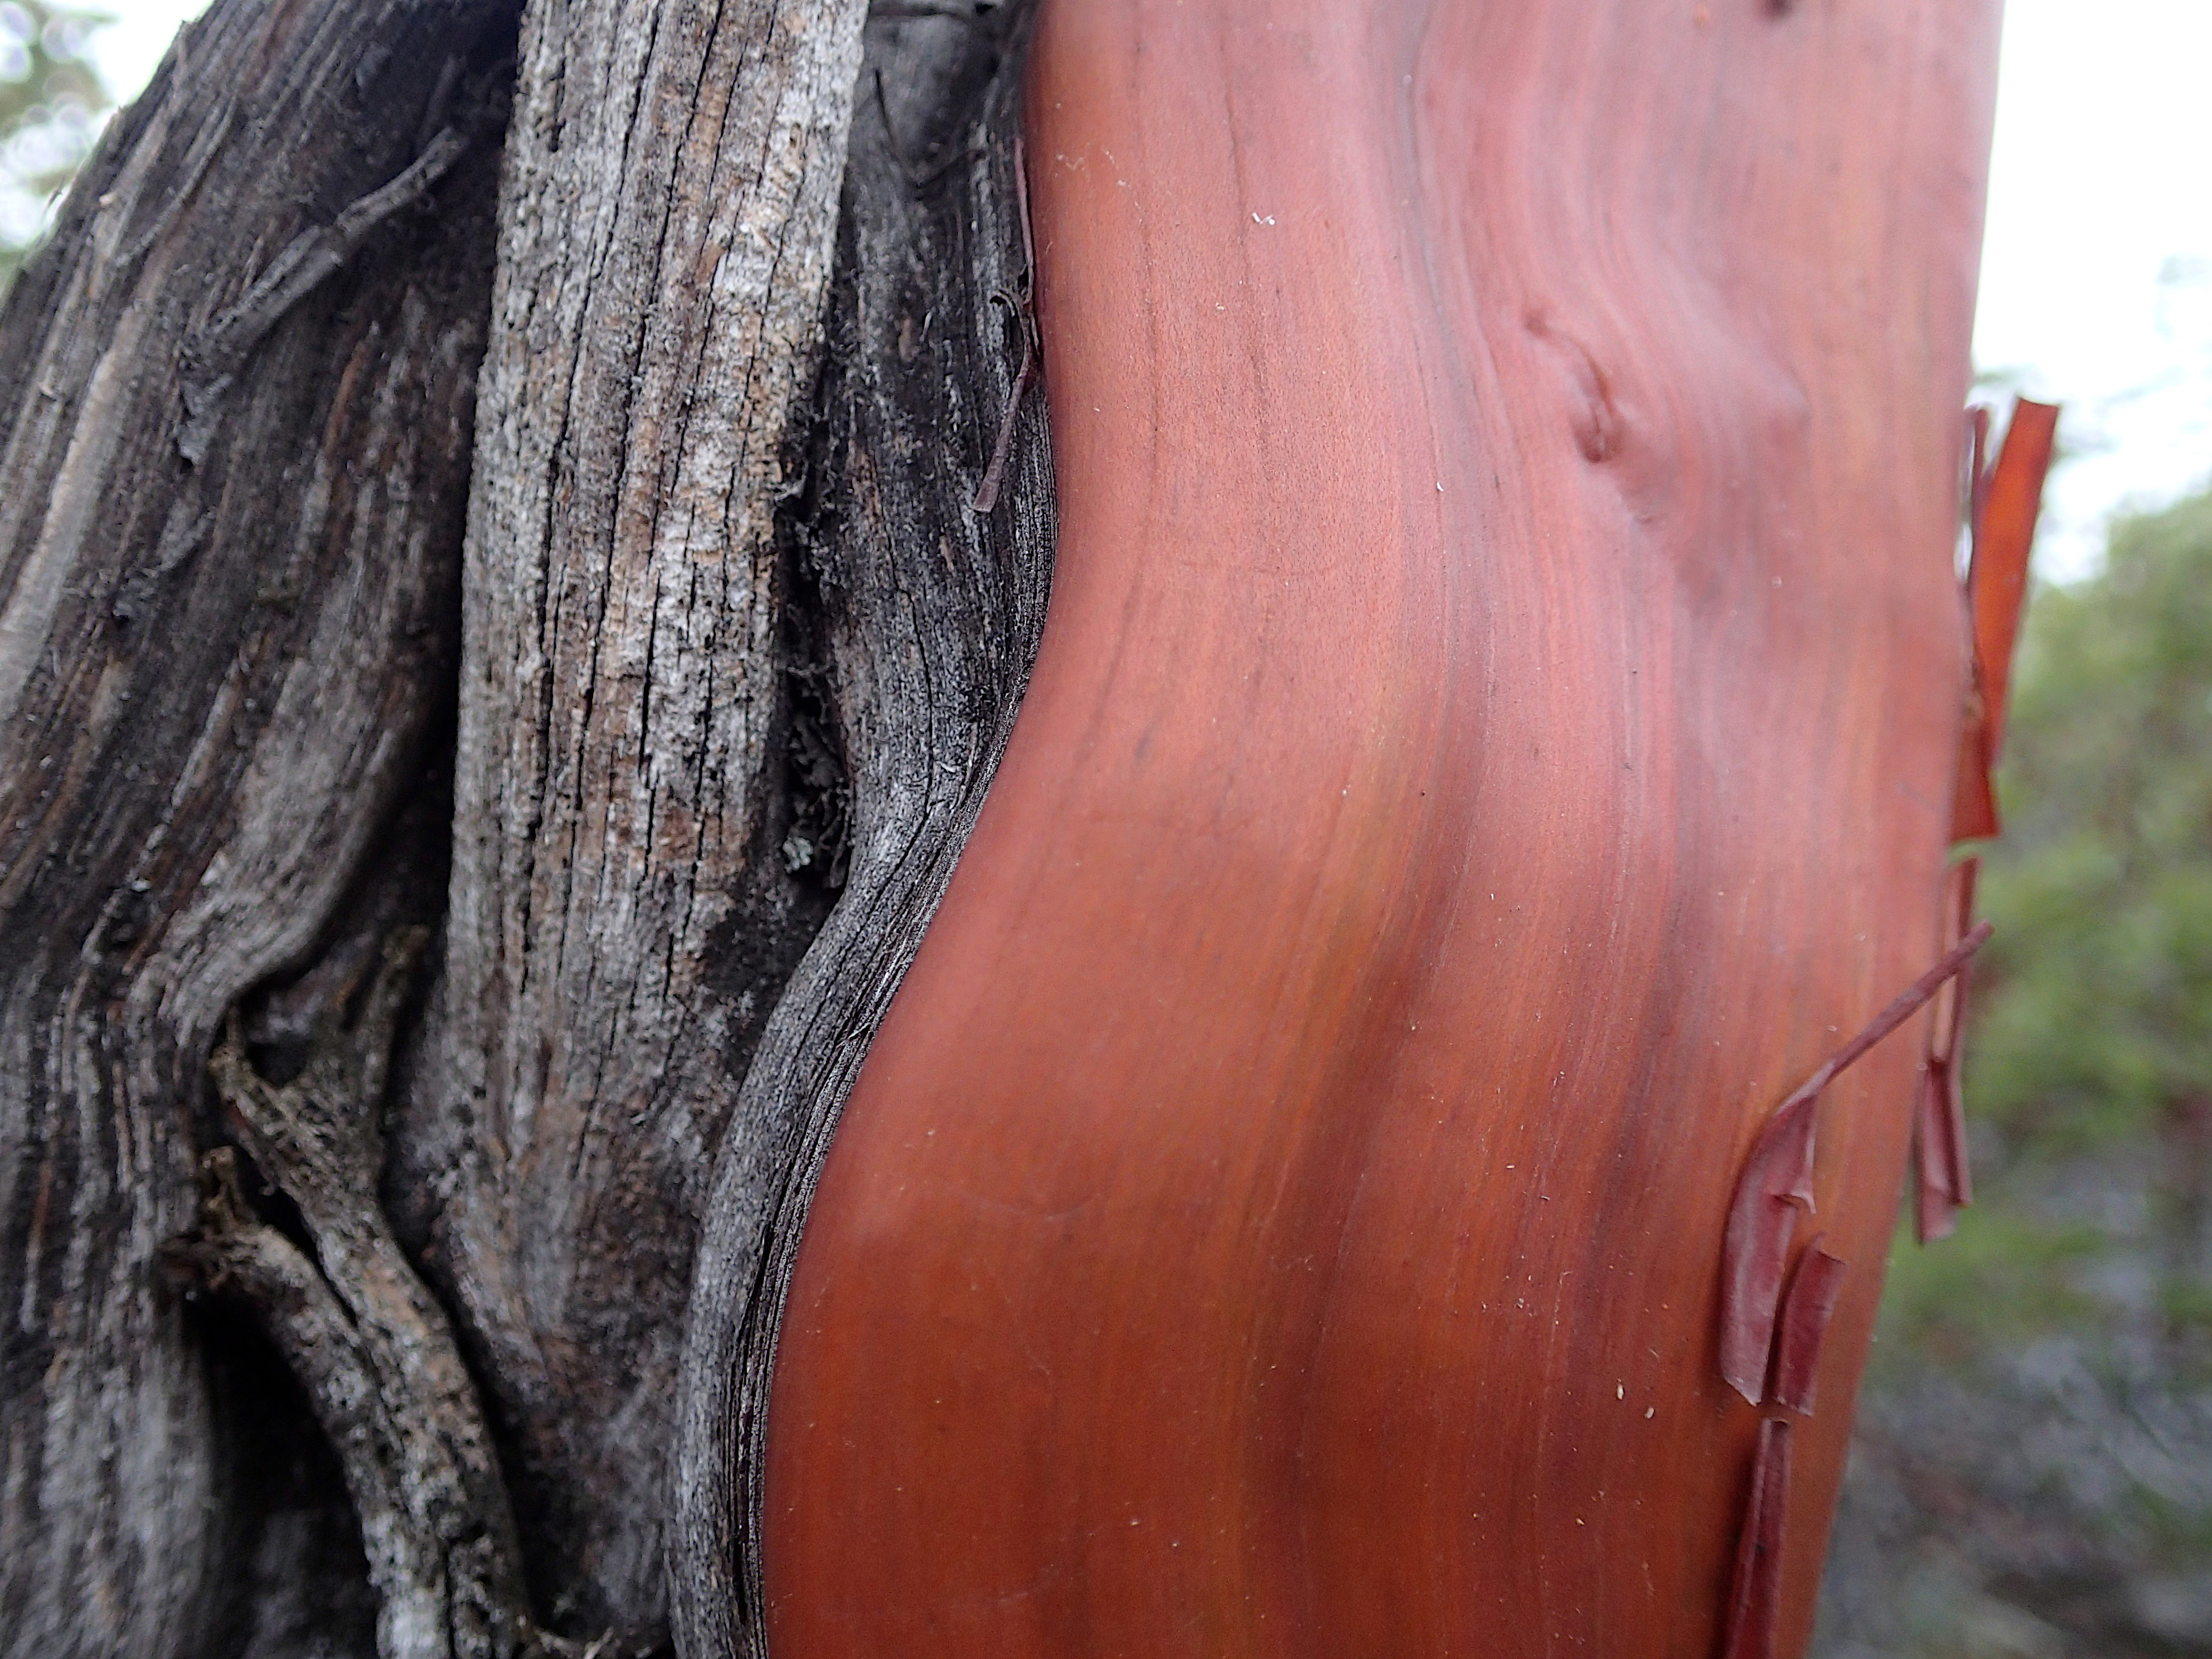
tree, plant, wood, leaf, trunk, red, close up, cool image, carving, man made object, horse tack